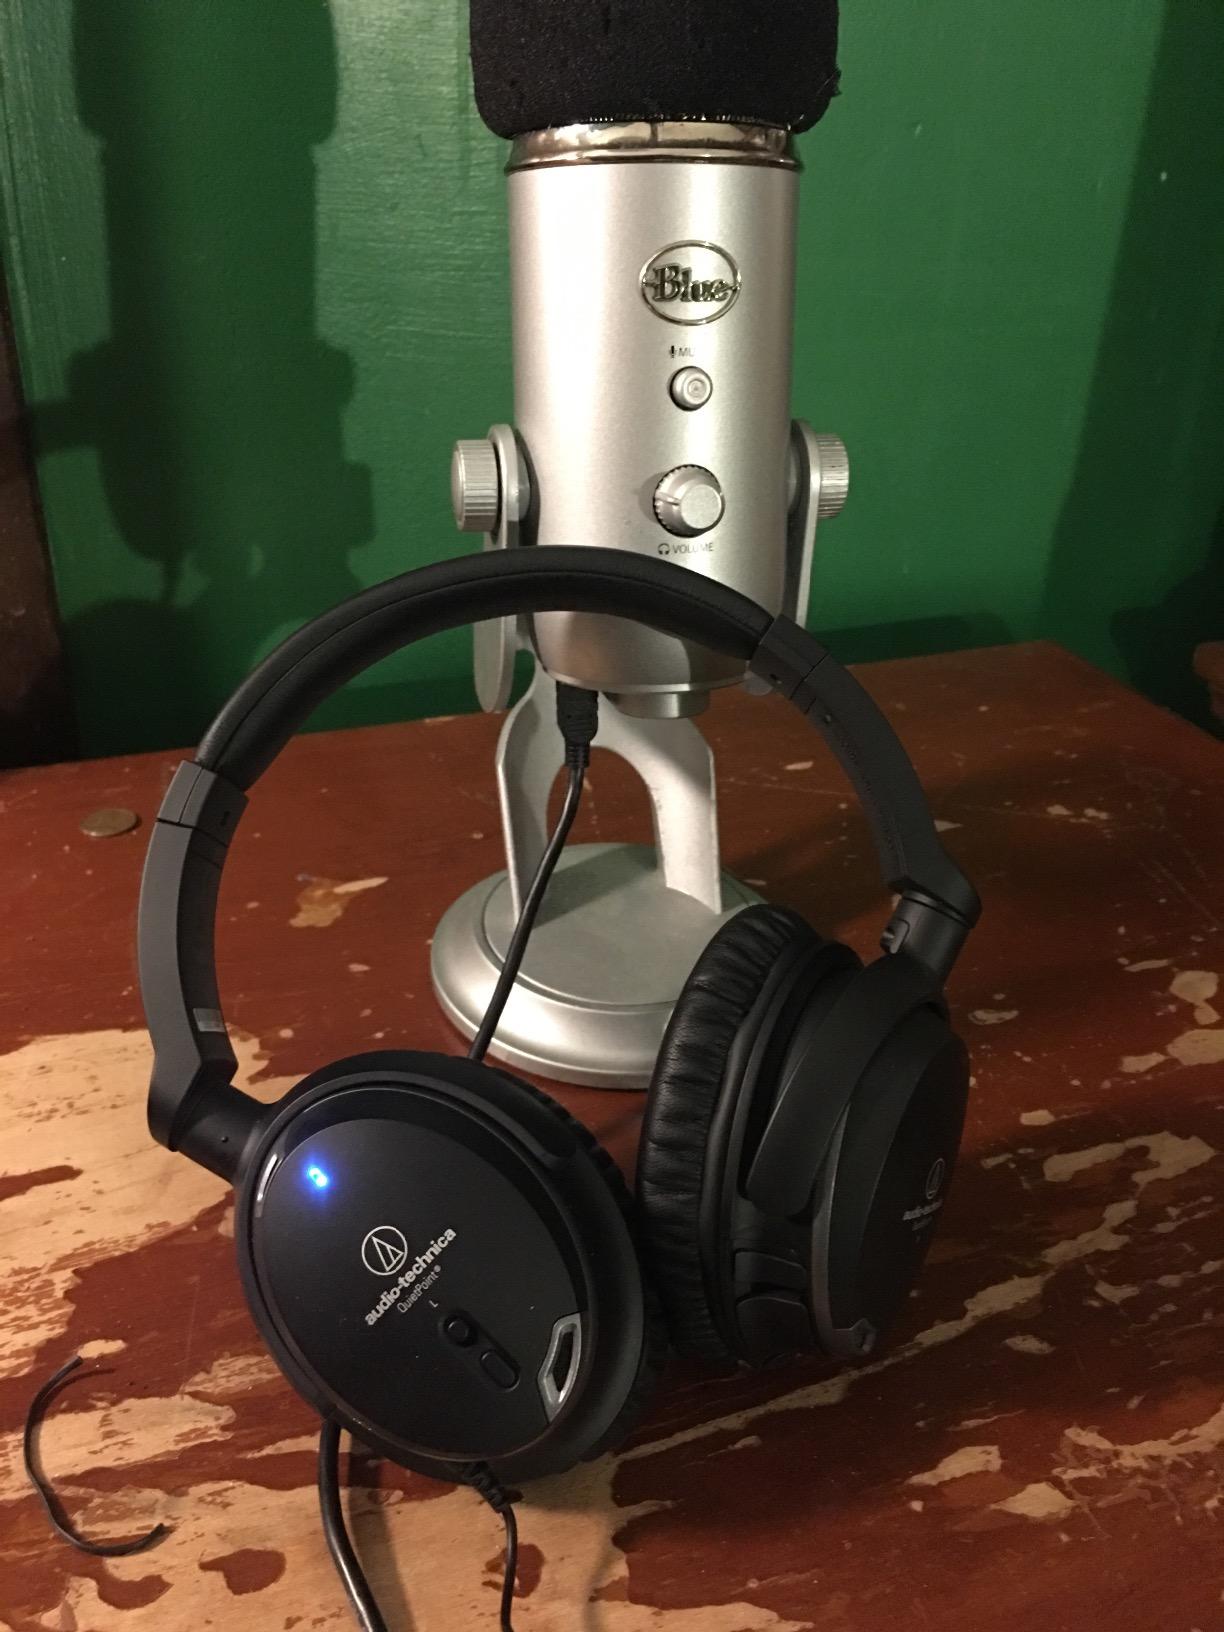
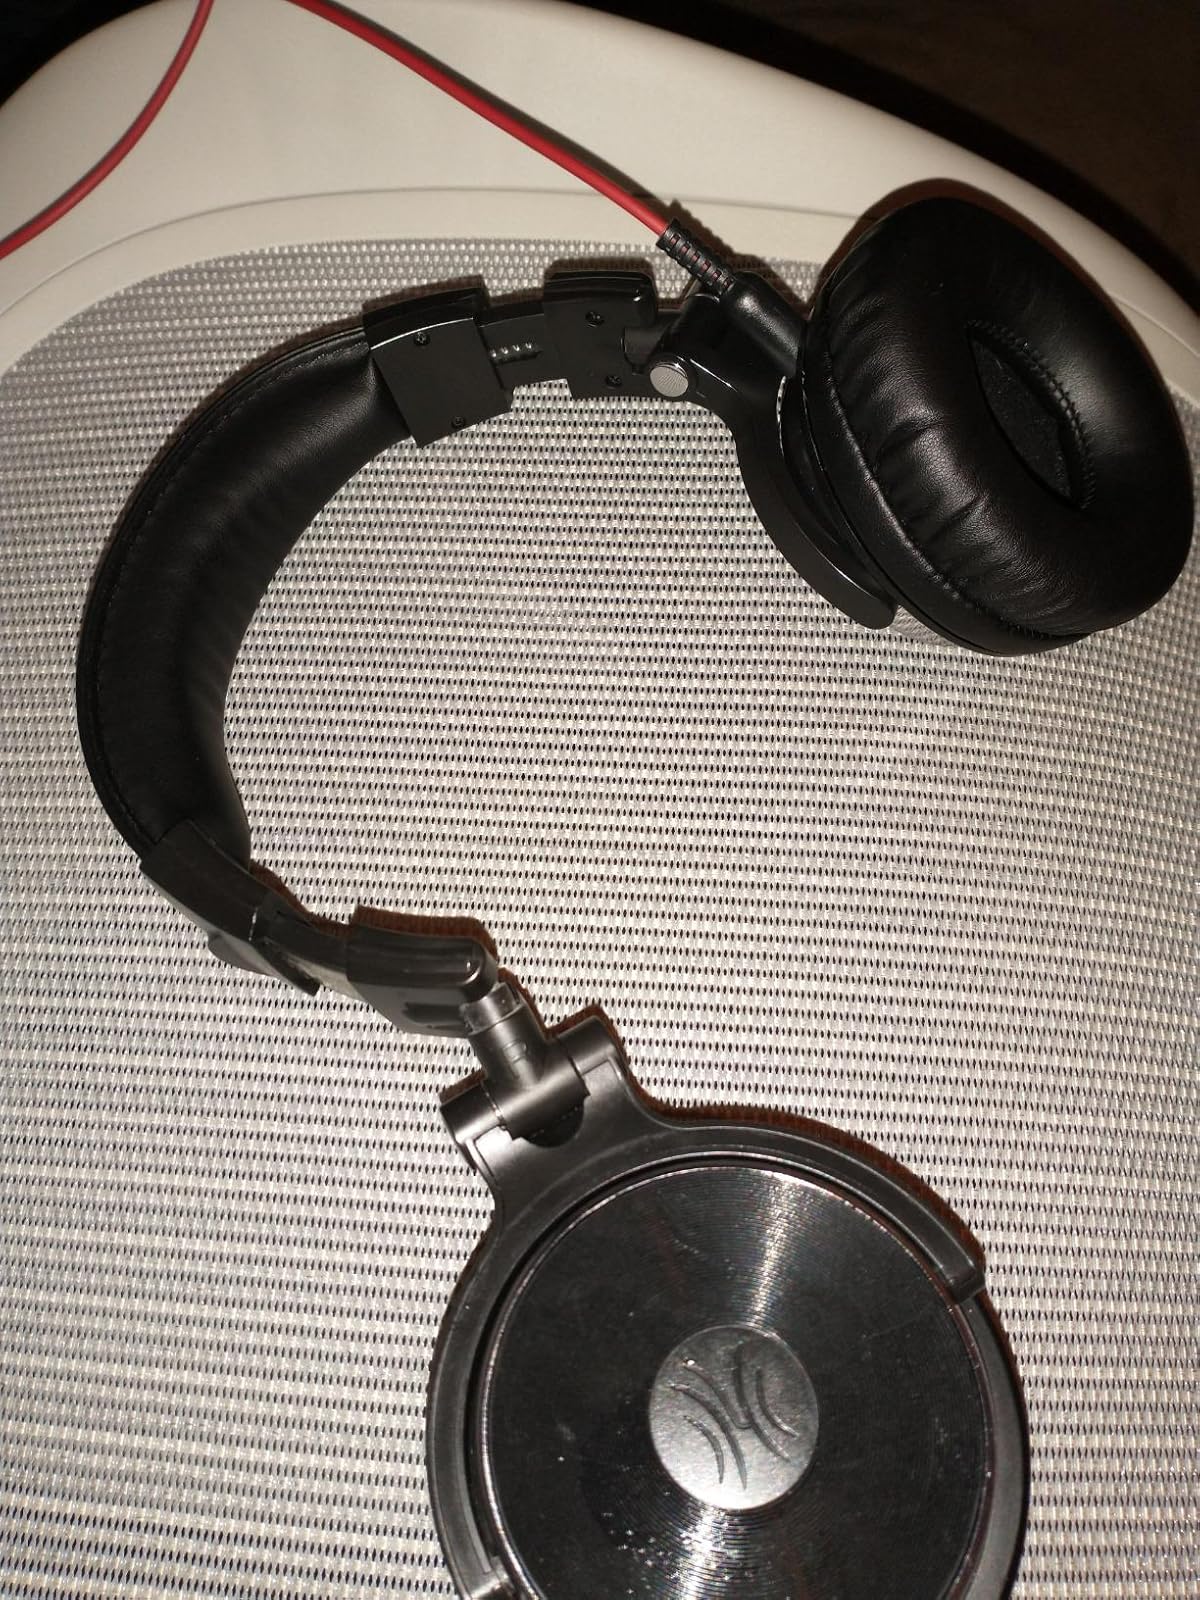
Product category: headphones
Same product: no